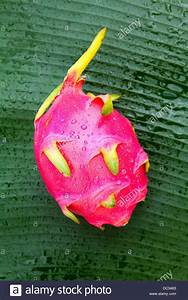
Label: Dragonfruit